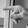
ASL letter: P